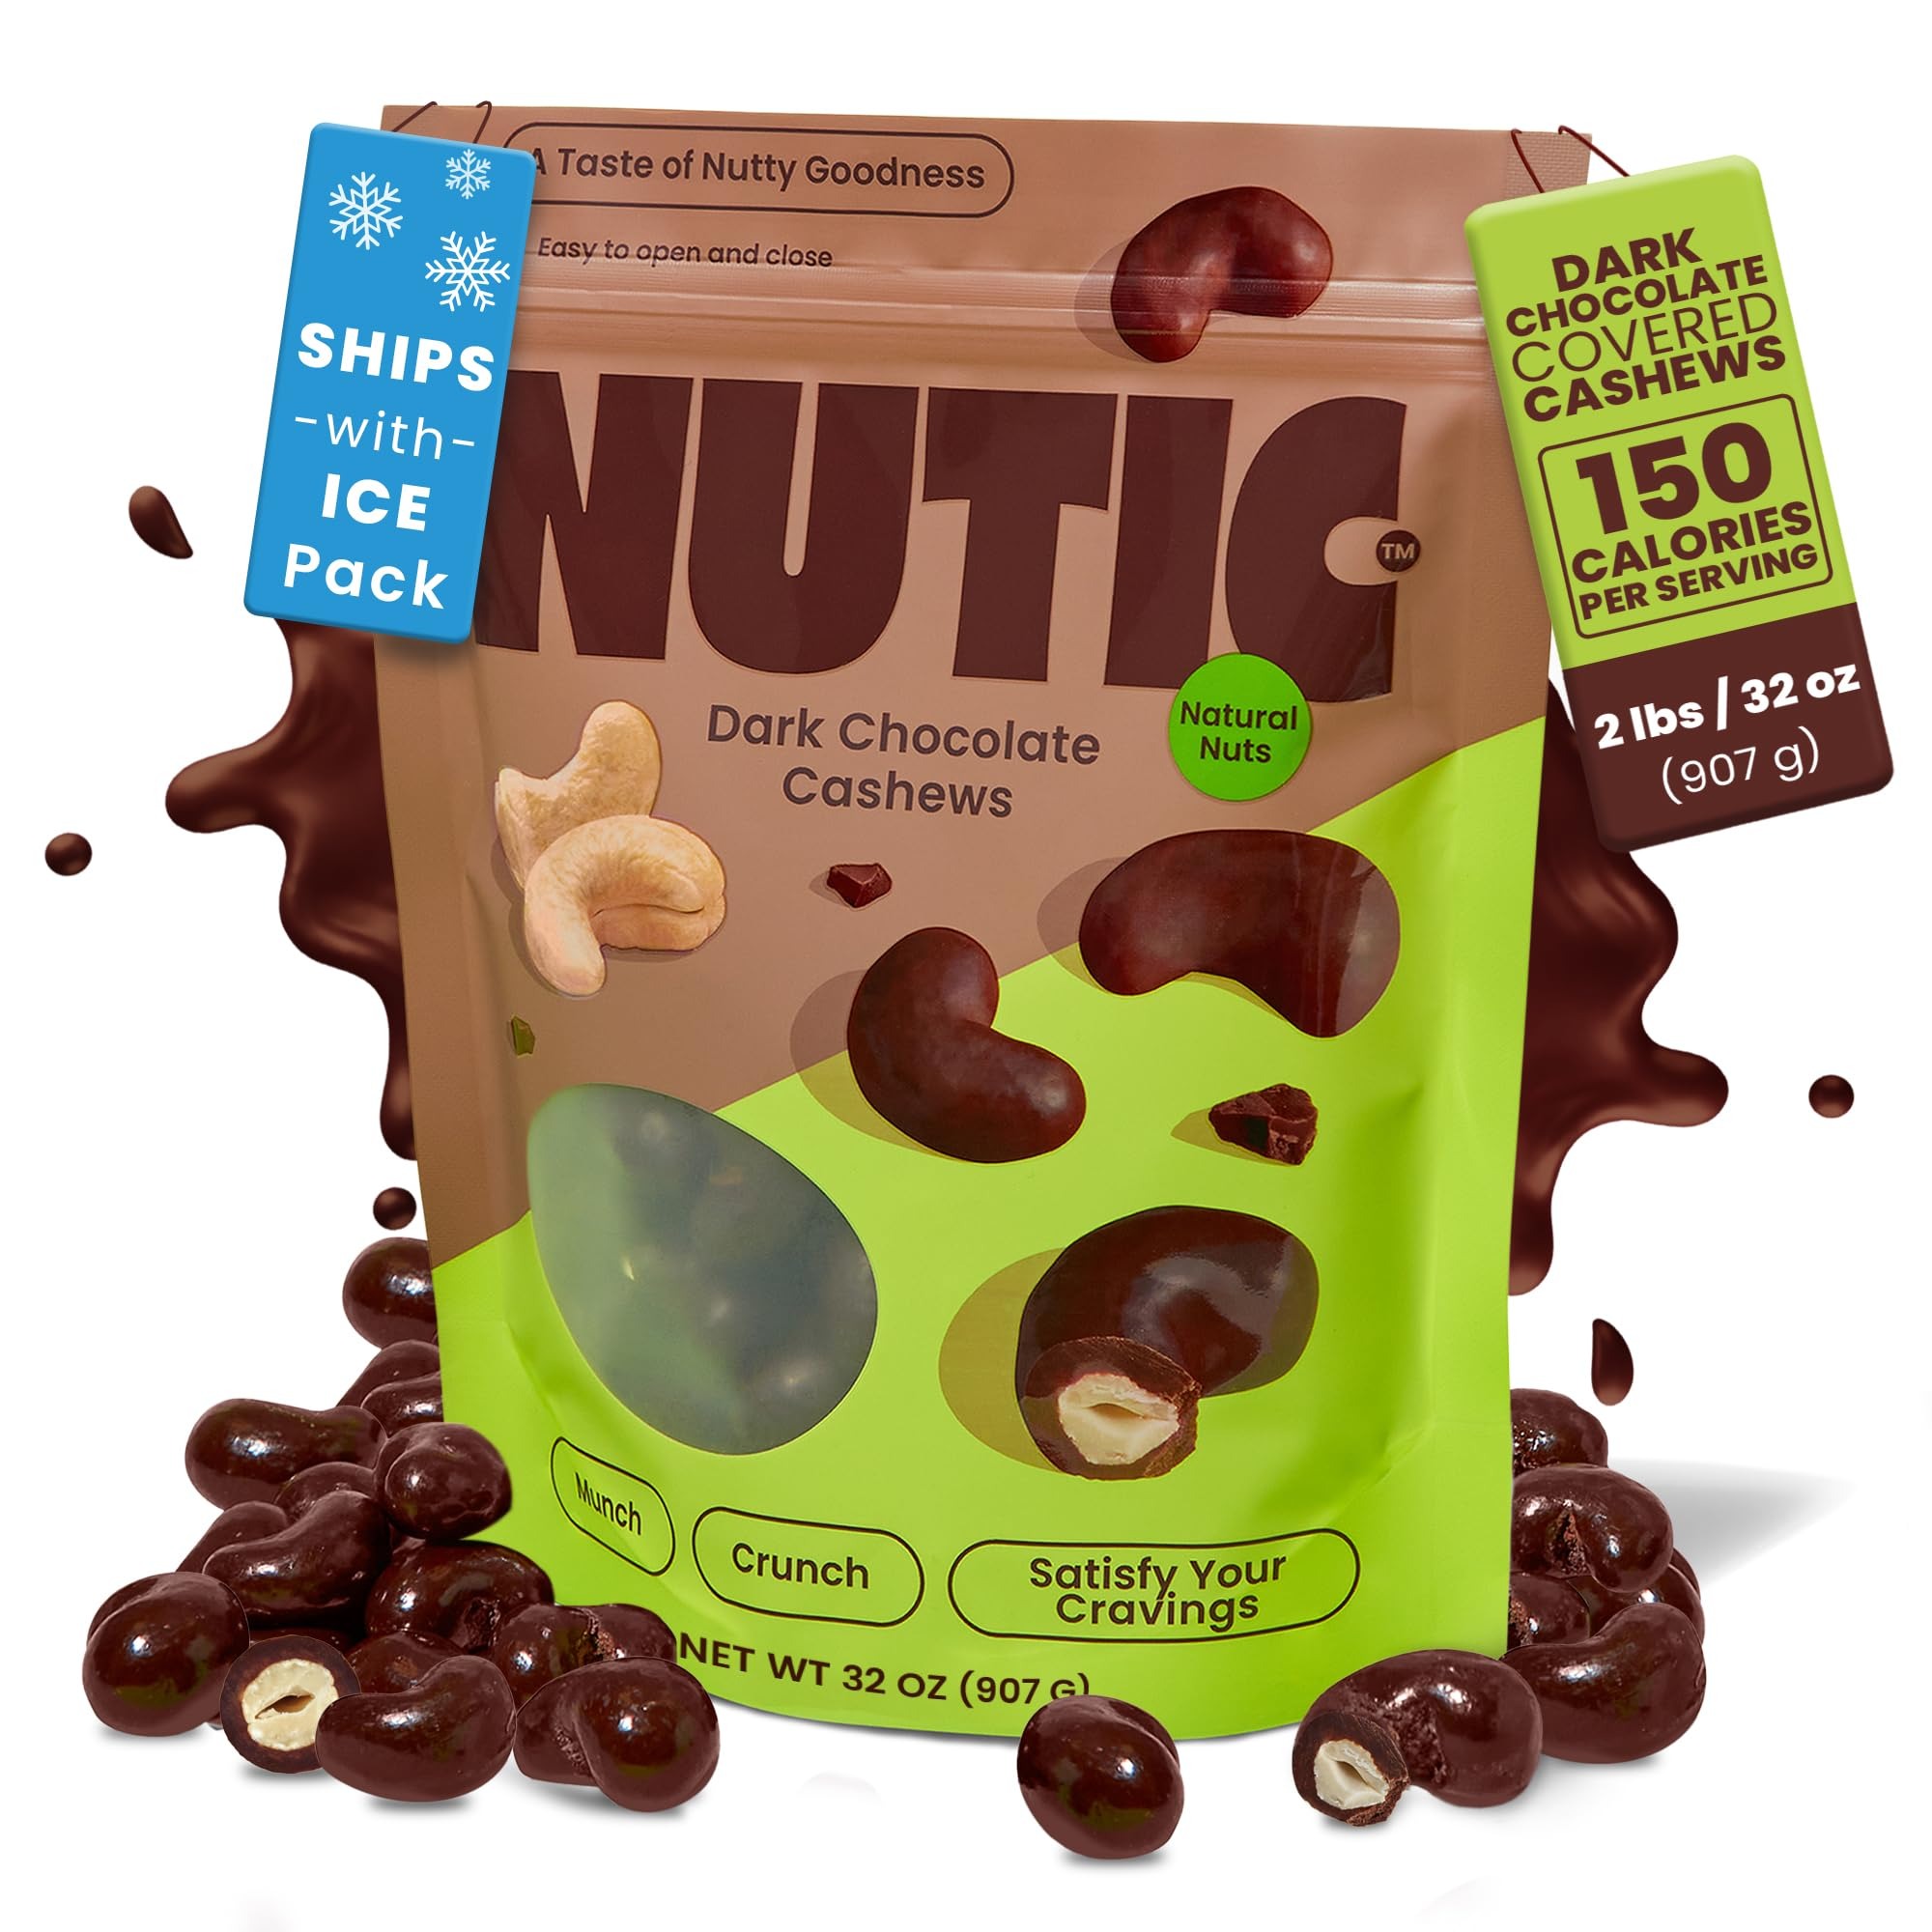
Item Name: Nutic Dark Chocolate Covered Cashews - 2 Lb, Irresistibly Rich Dark Chocolate Coating, Perfect Holiday Treats & Snacks, Made in the USA - (Pack of 1)
Bullet Point 1: 🍫 RICH INDULGENCE: Nutic's Dark Chocolate Cashews - a perfect blend of bittersweet dark chocolate and buttery cashews. Elevate snacking with this harmonious fusion. An elegant treat for any occasion or a delightful gift. Unparalleled indulgence in every bite.
Bullet Point 2: 🌰 EXQUISITE DARK CHOCOLATE CASHEWS: Elevate your snacking with Nutic's finest roasted cashews enrobed in rich dark chocolate. Luxurious and wholesome, savor the perfect blend of nutty sweetness in every bite. Irresistibly indulgent!
Bullet Point 3: 🍫 SWEET & SAVORY BLEND: Nutic's Dark Chocolate Covered Cashews offer a perfect balance of nutty goodness and chocolate bliss. Ideal for unwinding, gatherings, or a quick energy boost. A delightful treat that satisfies your sweet and savory cravings, making any occasion special.
Bullet Point 4: 🛍️ FRESHNESS LOCKED IN: Nutic's Dark Chocolate Cashews come in a resealable bag, ensuring prolonged freshness. Whether at home, work, or on the go, savor these decadent treats at your own pace, always enjoying a scrumptious and delightful experience.
Bullet Point 5: 🎁 A GIFT OF DELIGHT: Nutic's Dark Chocolate Covered Cashews are a thoughtful present for any occasion. Share the joy with friends and family, adding a touch of luxury to birthdays, celebrations, or as a delightful surprise in gift baskets.
Product Description: Indulge in the rich harmony of Nutic's Dark Chocolate Cashews, a sublime fusion of bittersweet dark chocolate and buttery cashews that elevates snacking to a luxurious experience. Savor the unparalleled indulgence in every bite, where Nutic's finest roasted cashews meet the velvety embrace of rich dark chocolate, creating a perfect blend of nutty sweetness. Whether unwinding after a long day, hosting gatherings, or needing a quick energy boost, these irresistible treats satisfy both sweet and savory cravings with their exquisite taste. Packaged in a resealable bag, Nutic ensures the prolonged freshness of these decadent treats, allowing you to enjoy the scrumptious and delightful experience at your own pace, whether at home, work, or on the go. Elevate any occasion with Nutic's Dark Chocolate Cashews – a thoughtful gift for friends and family, a splendid addition to gift baskets, and a delightful surprise for birthdays or celebrations. Share the joy of gourmet indulgence, making every moment special with these irresistible and luxurious treats.
Value: 32.0
Unit: Ounce

Price: 32.98